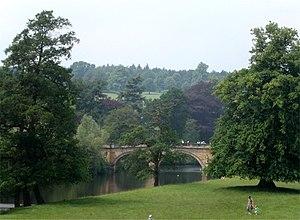
Jane Eyre est une mini-série britannique en quatre épisodes, réalisée par Susanna White sur un scénario de Sandy Welch, diffusée pour la première fois à l'automne 2006 sur BBC One, puis en janvier de l'année suivante en Espagne et aux États-Unis. C'est une adaptation télévisuelle du roman éponyme de Charlotte Brontë paru en 1847 et fréquemment adapté tant au cinéma qu'à la télévision. Elle a été diffusée en France en VM sur Arte en septembre 2012 et rediffusée sur Numéro 23 depuis le 6 septembre 2016.